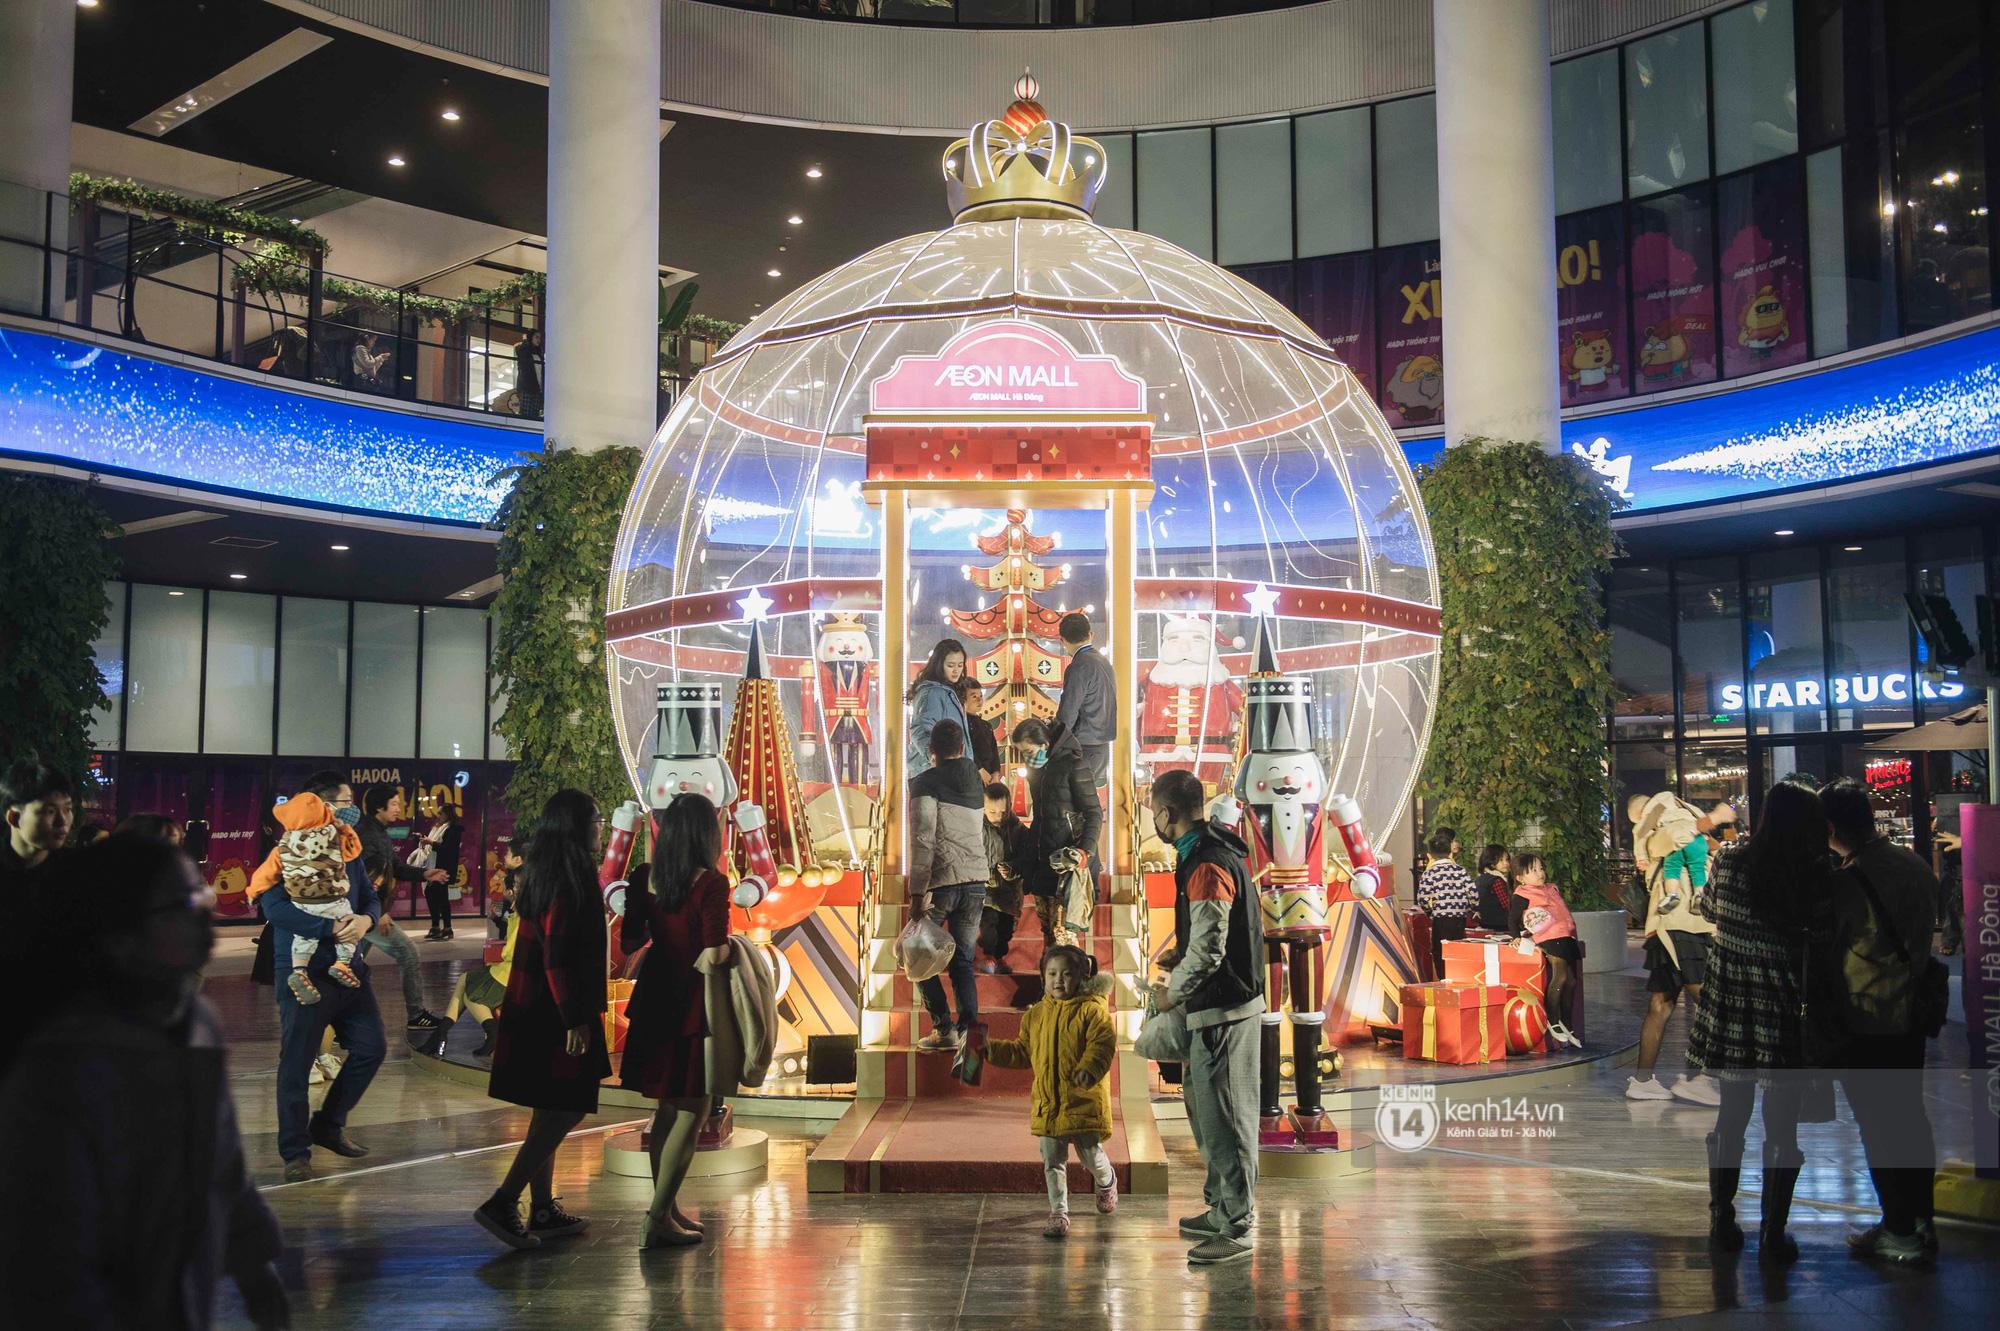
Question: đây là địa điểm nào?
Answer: đây là siêu thị aeon mall